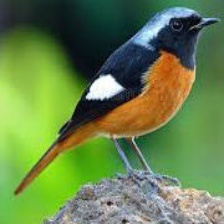
Species: FIERY MINIVET
Scientific name: PERICROCOTUS IGNEUS